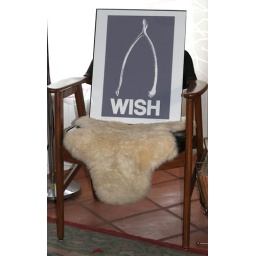
WISH, 2nd edition. September 2009. one layer screen print. paper size 16x20, image size 12x18. shown in chair for scale